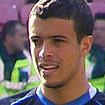
Age: 21